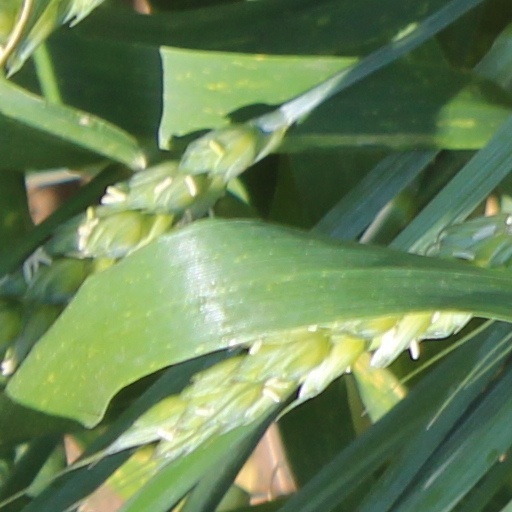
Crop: wheat